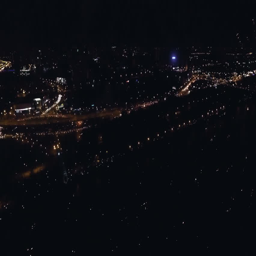
night - time aerial shot of the fireworks